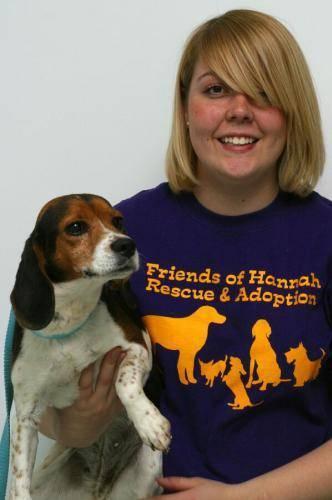
dog